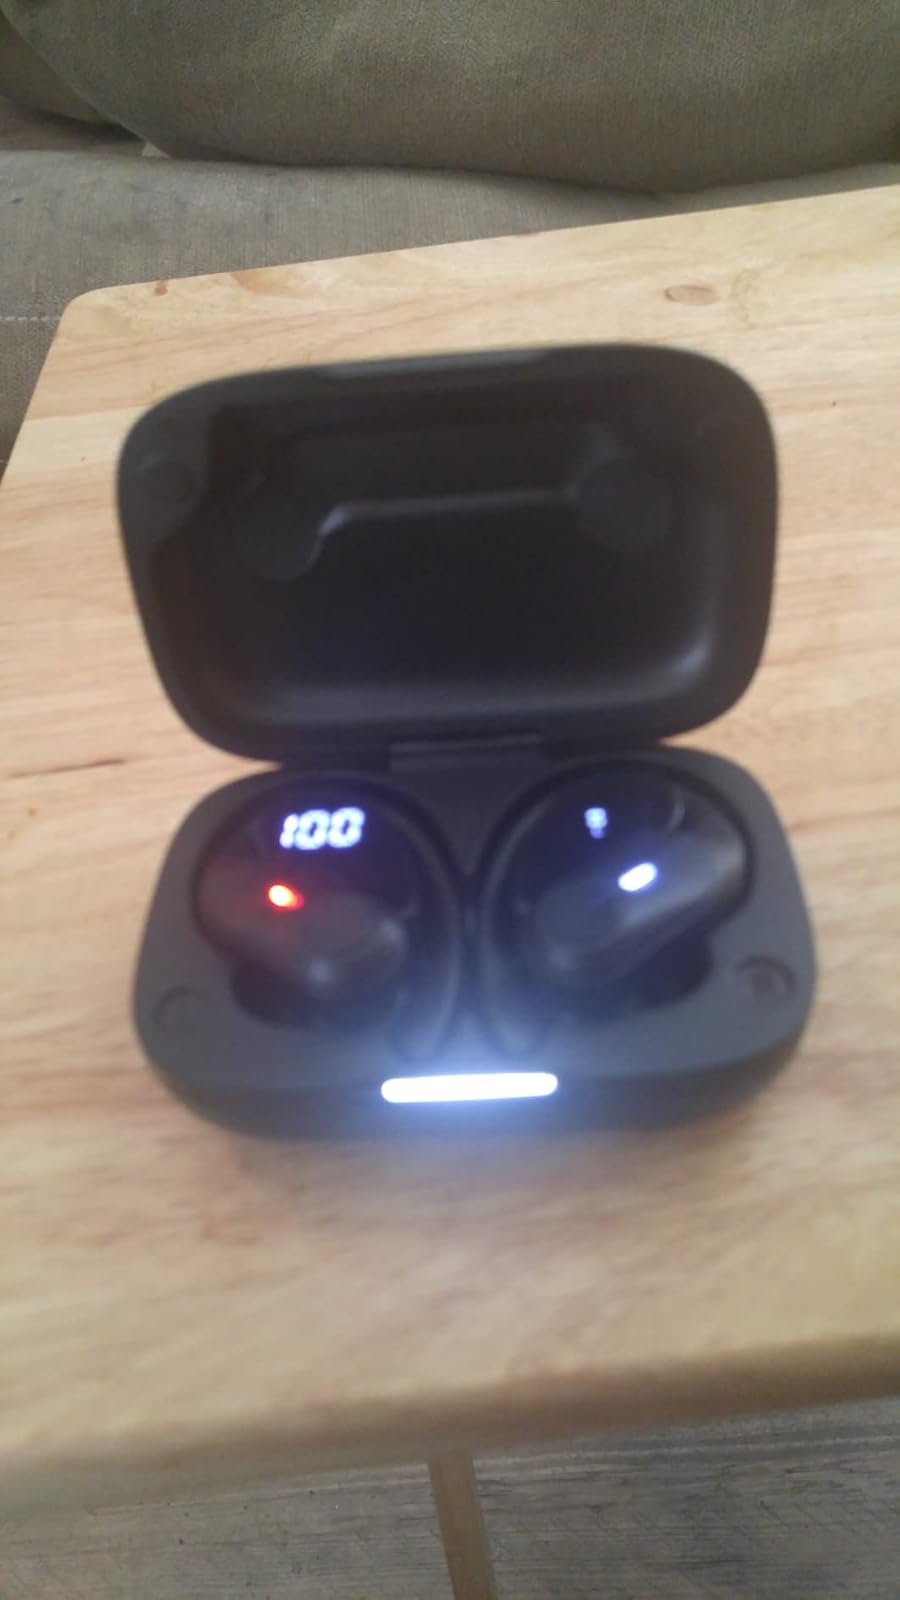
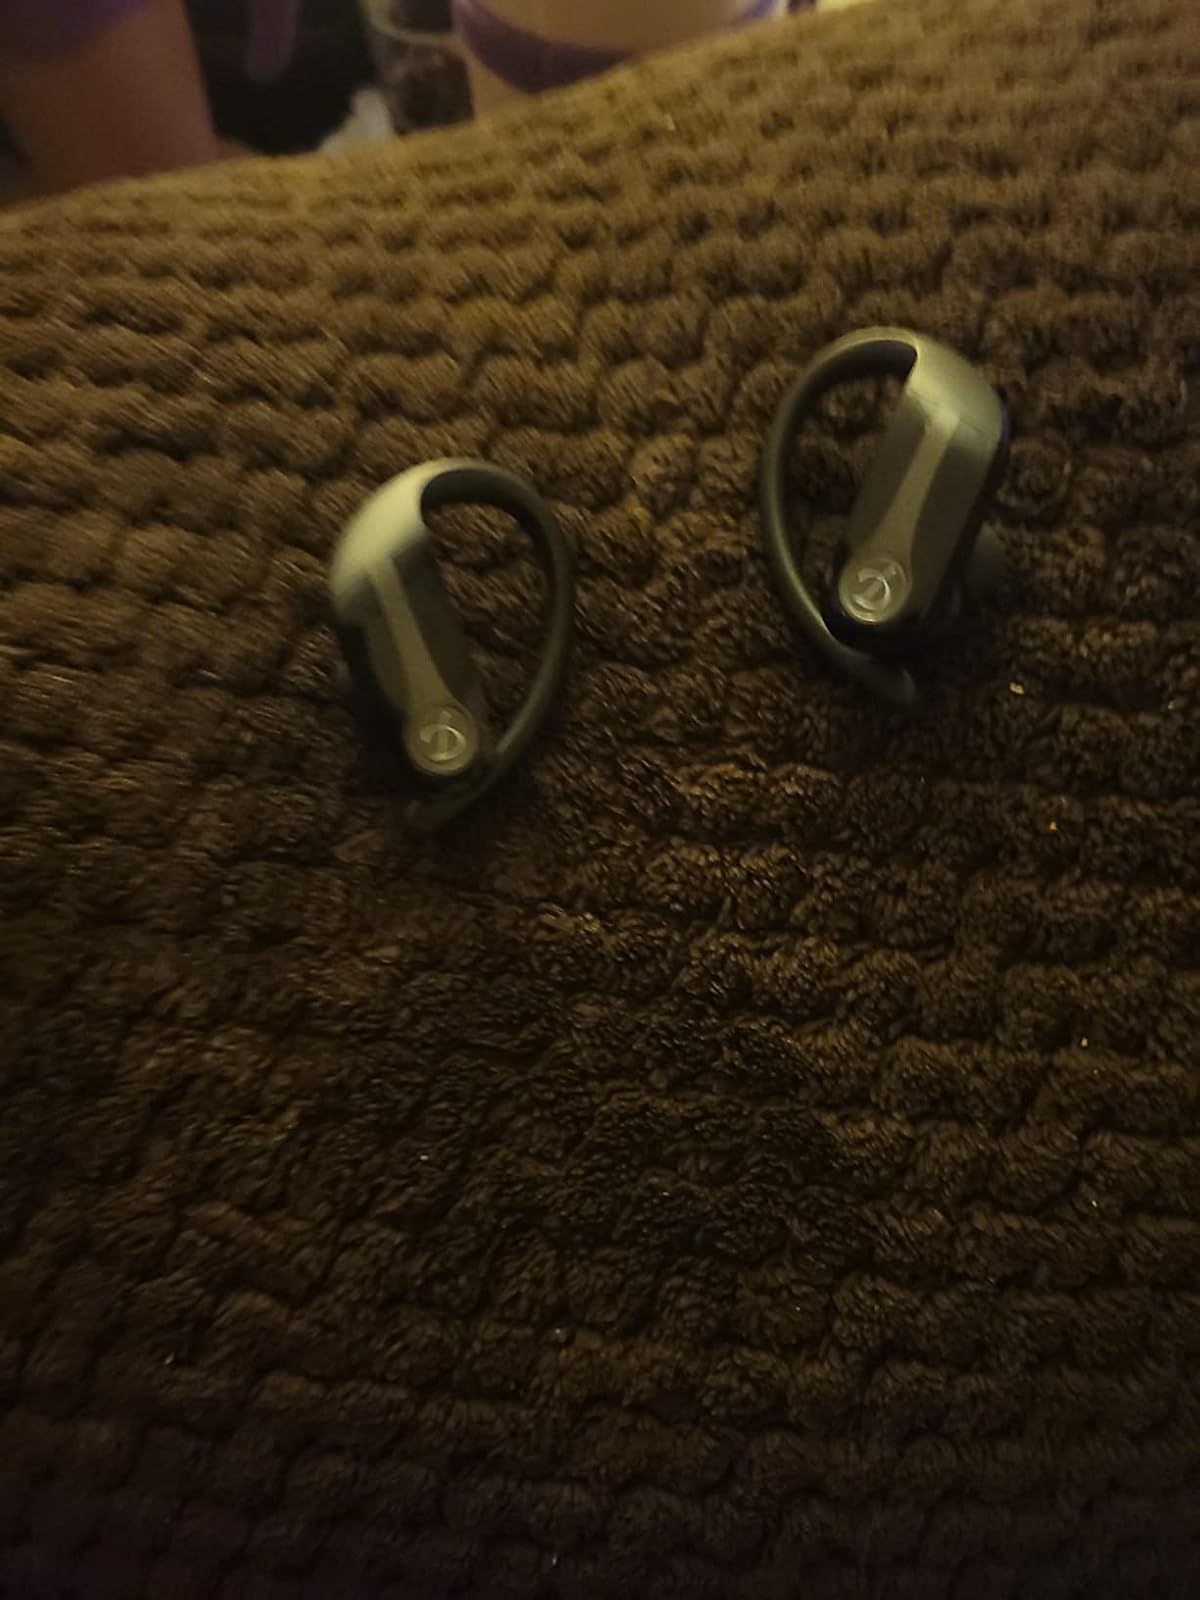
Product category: earbuds
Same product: no